Ellis and Burnand

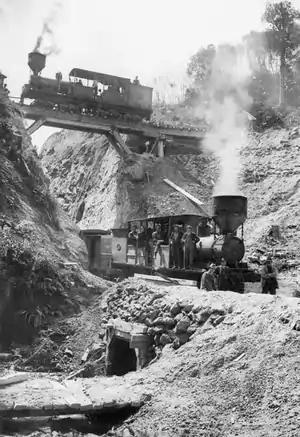
Price locos on the Ellis & Burnand Tramway, Ongarue

After extension of the railway to Taumarunui in 1903, the Waimarino (renamed Manunui) to Ohotaka tramway was built, with a bridge over the Whanganui River in 1905, though it had only been put out to tender at the beginning of the year. By 1909 Manunui had over of steel tramway.